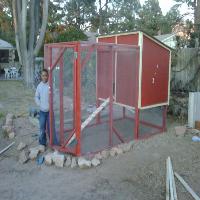
Weather: cloudy or overcast